Treaty of Ófalu

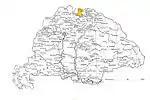
Hungarian mortgages to Poland (yellow)

The negotiations are now crowned with success. Matthias denounced his conquests in Galicia, and concluded a three-year peace regarding the feud over the Kingdom of Bohemia. The parties confirmed the Treaty of Lubowla as well, which was as follows: The towns of Szepesbéla, Durand, Felka, Igló (Neudorf), Leibic, Mateóc, Ménhárd, Poprád, Ruskin, Szepesolaszi (Wallendorf), Szepesszombat, Szepesváralja, Sztrázsa and the forts of Gnézda, Podolin and Lubowla remained pawned to Poland though their integrity within Hungary was maintained thus freeing themselves of many Polish taxes.